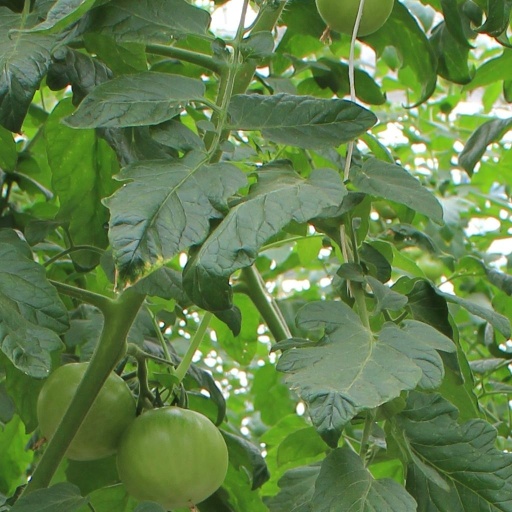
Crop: tomato